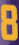
Number: 8